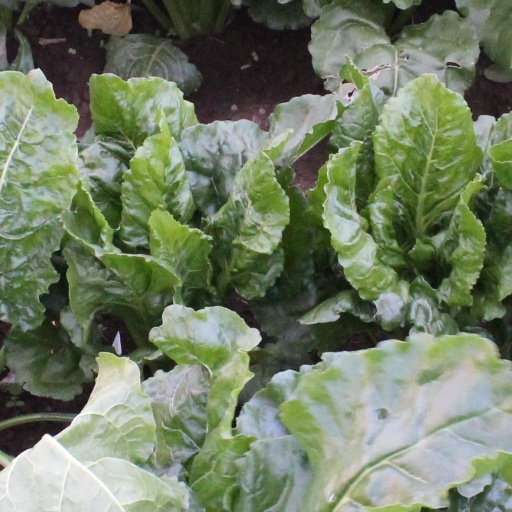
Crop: sugar beet